Johnson's Ranch Raid

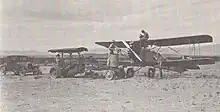
Refueling a US Army Air Corps Consolidated PT-3 aircraft, c.1930. Elmo Johnson is seen refueling the aircraft from a fifty-gallon drum with Lt. Charles W. Deerwester, who is on top of the plane.

On the day after the raid the photographer-journalist W. D. Smithers arrived at the Johnson's Ranch to cover the story. Johnson, as hospitable as ever, was more than happy to tell his story. He also invited Smithers to stay at the ranch for a few days. During this time, Smithers brought up the idea of allowing the United States Army Air Corps to establish an airbase on the ranch property, which was located in a remote but highly strategic position in the Big Bend. Johnson agreed with Smithers, who in turn spoke with his old friend, Colonel Arthur G. Fisher, the 8th Corps Area air officer, who was stationed in San Antonio. Fisher had Johnson's Ranch inspected for use as a military airfield and found it a suitable location, but final say on the establishment of a new airfield was not up to him. Fisher then consulted with Major Robert J. Haplin, assistant chief of staff of the 8th Corps Area, as well as the senior military intelligence officer in the area, who agreed to support the project, thinking it would be an excellent place to gather intelligence about activities along the Mexican border and also a good staging point for combat operations, in case of another border emergency.